Michael Myers (Halloween)

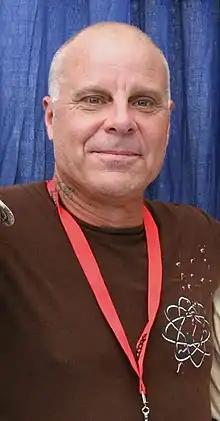
Moran at the 2009 San Diego Comic-Con.

Castle's motivation while filming was simple, "walk from this point to the end point, and "roll""; this was reflected in Carpenter's directing, or lack thereof, as Carpenter himself admits that the only bit of direction he gave Castle was, "Do nothing, just walk. Don't act, just walk." To elaborate, during filming Castle tried to find extra motivation for the character, attempting to get into the mind of someone who is mentally ill. Carpenter had to keep reminding him to keep it "simple"; he wanted Castle to make sure the character moved "gracefully" and was a "blank slate that we can project everything into, and make it much more horrifying". Jamie Lee Curtis believes Castle kept the character from being nothing more than just a "thug in a suit". Castle was replaced by Tony Moran for the scene where Michael is unmasked, because Carpenter and Hill wanted someone who had more of an "angelic" face.